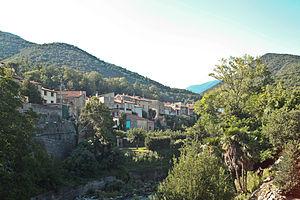
Village de Finestret
Finestret est une commune française située dans le département des Pyrénées-Orientales, en région Occitanie.